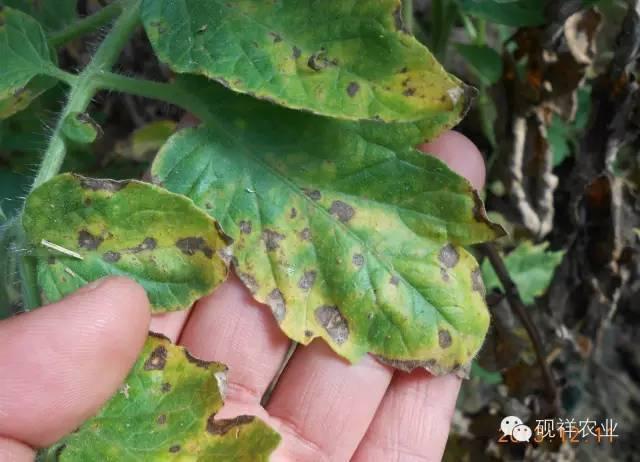
Plant: Tomato
Disease: tomato early blight